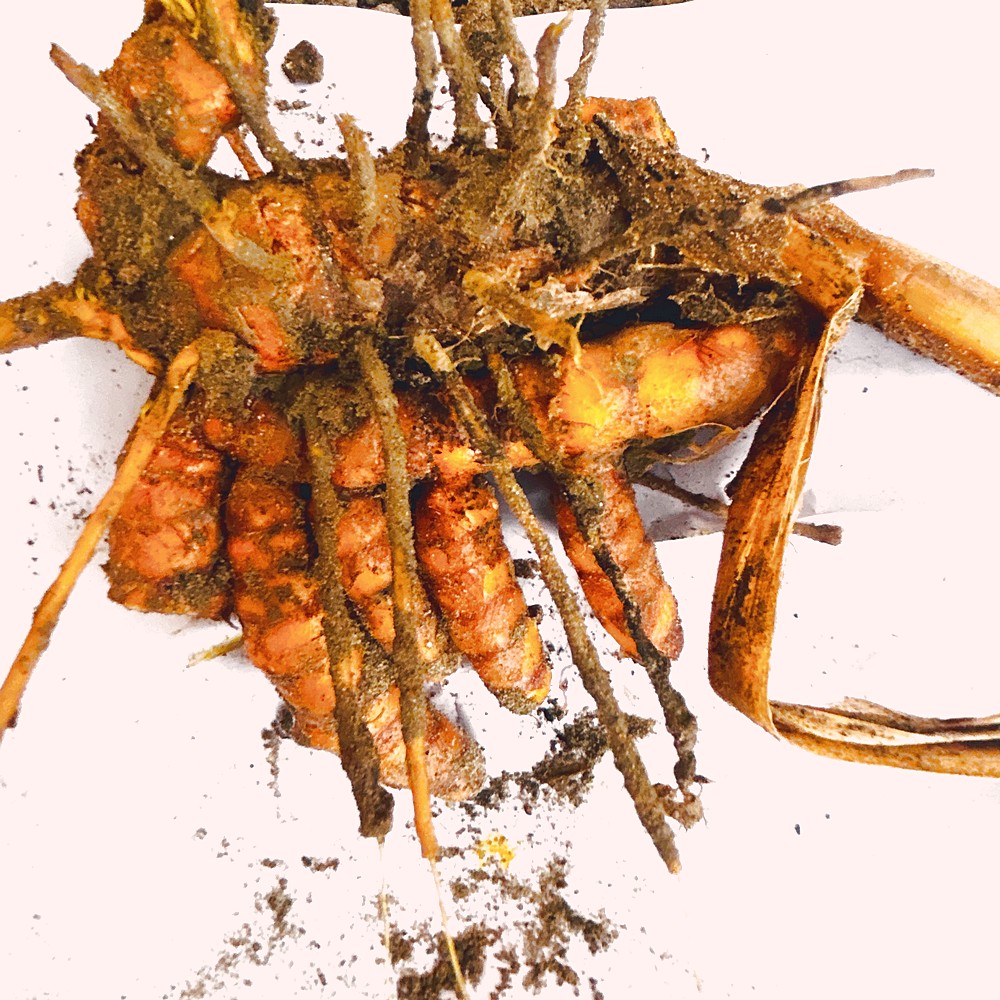
Label: Rhizome Healthy Root